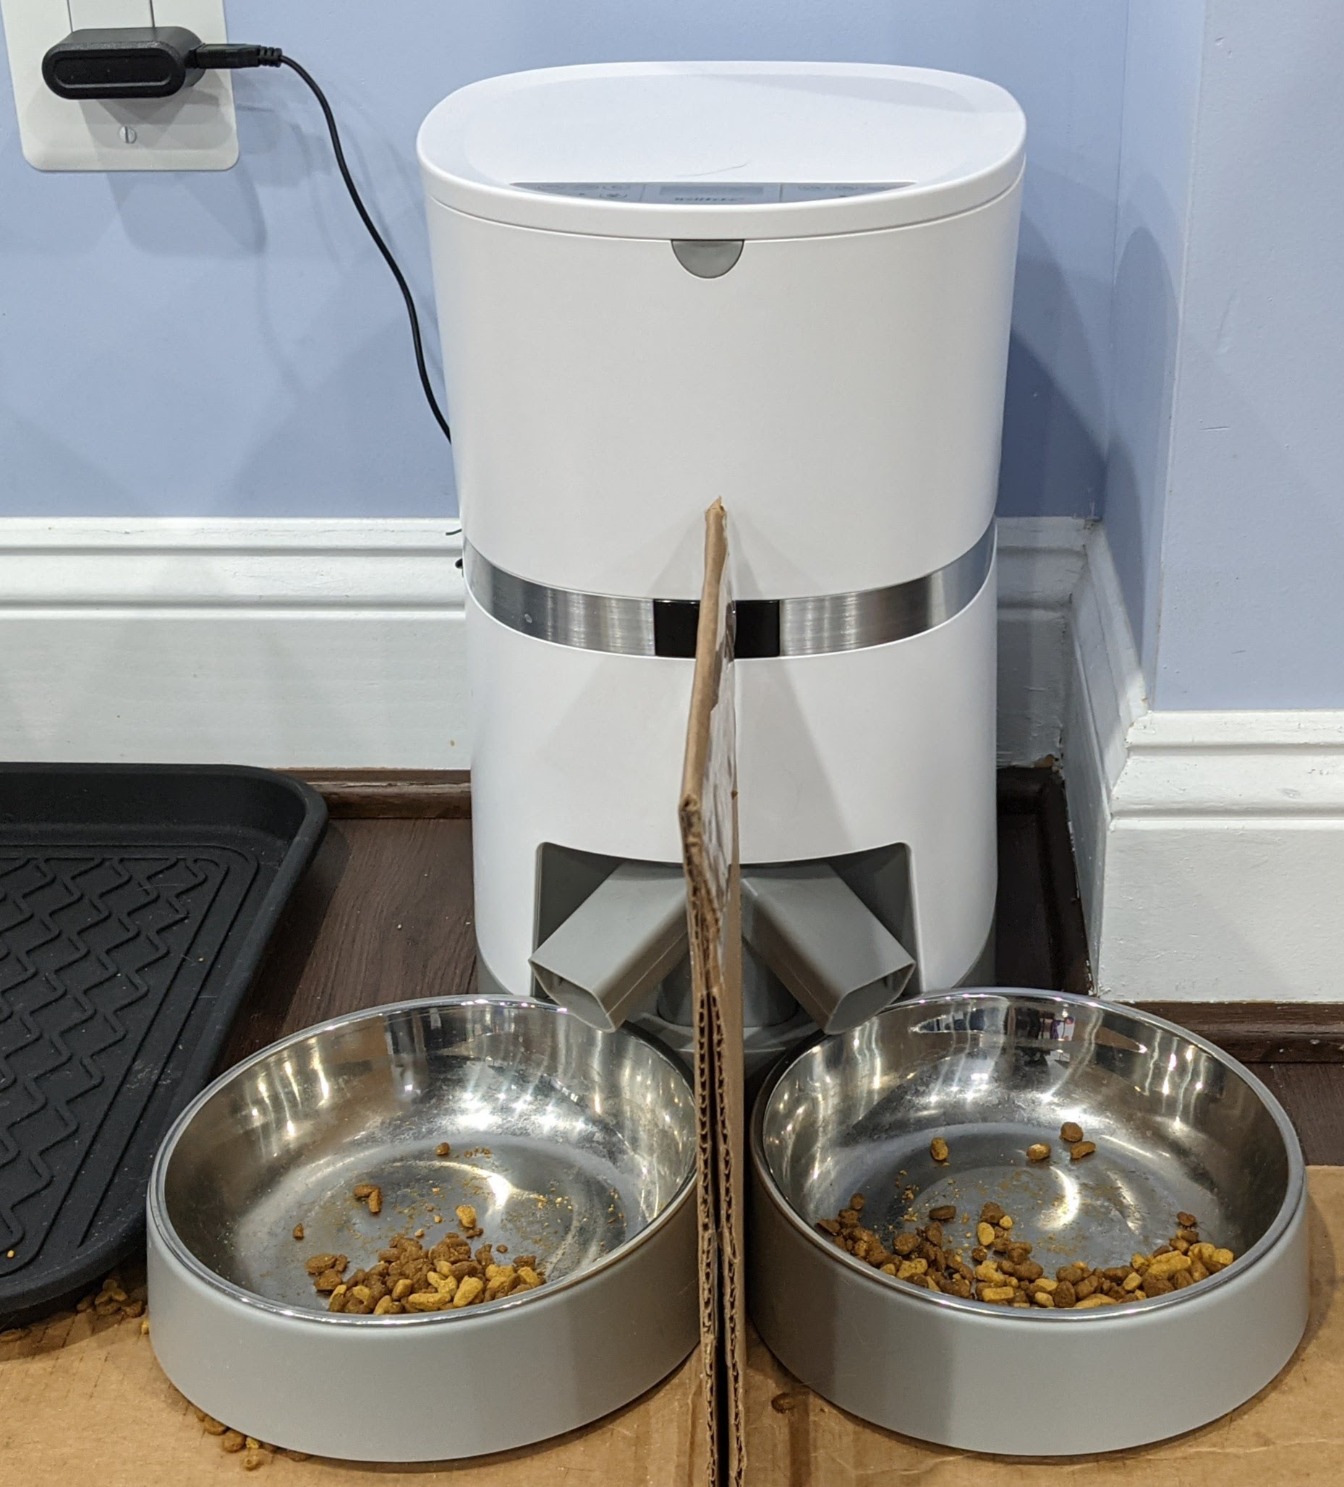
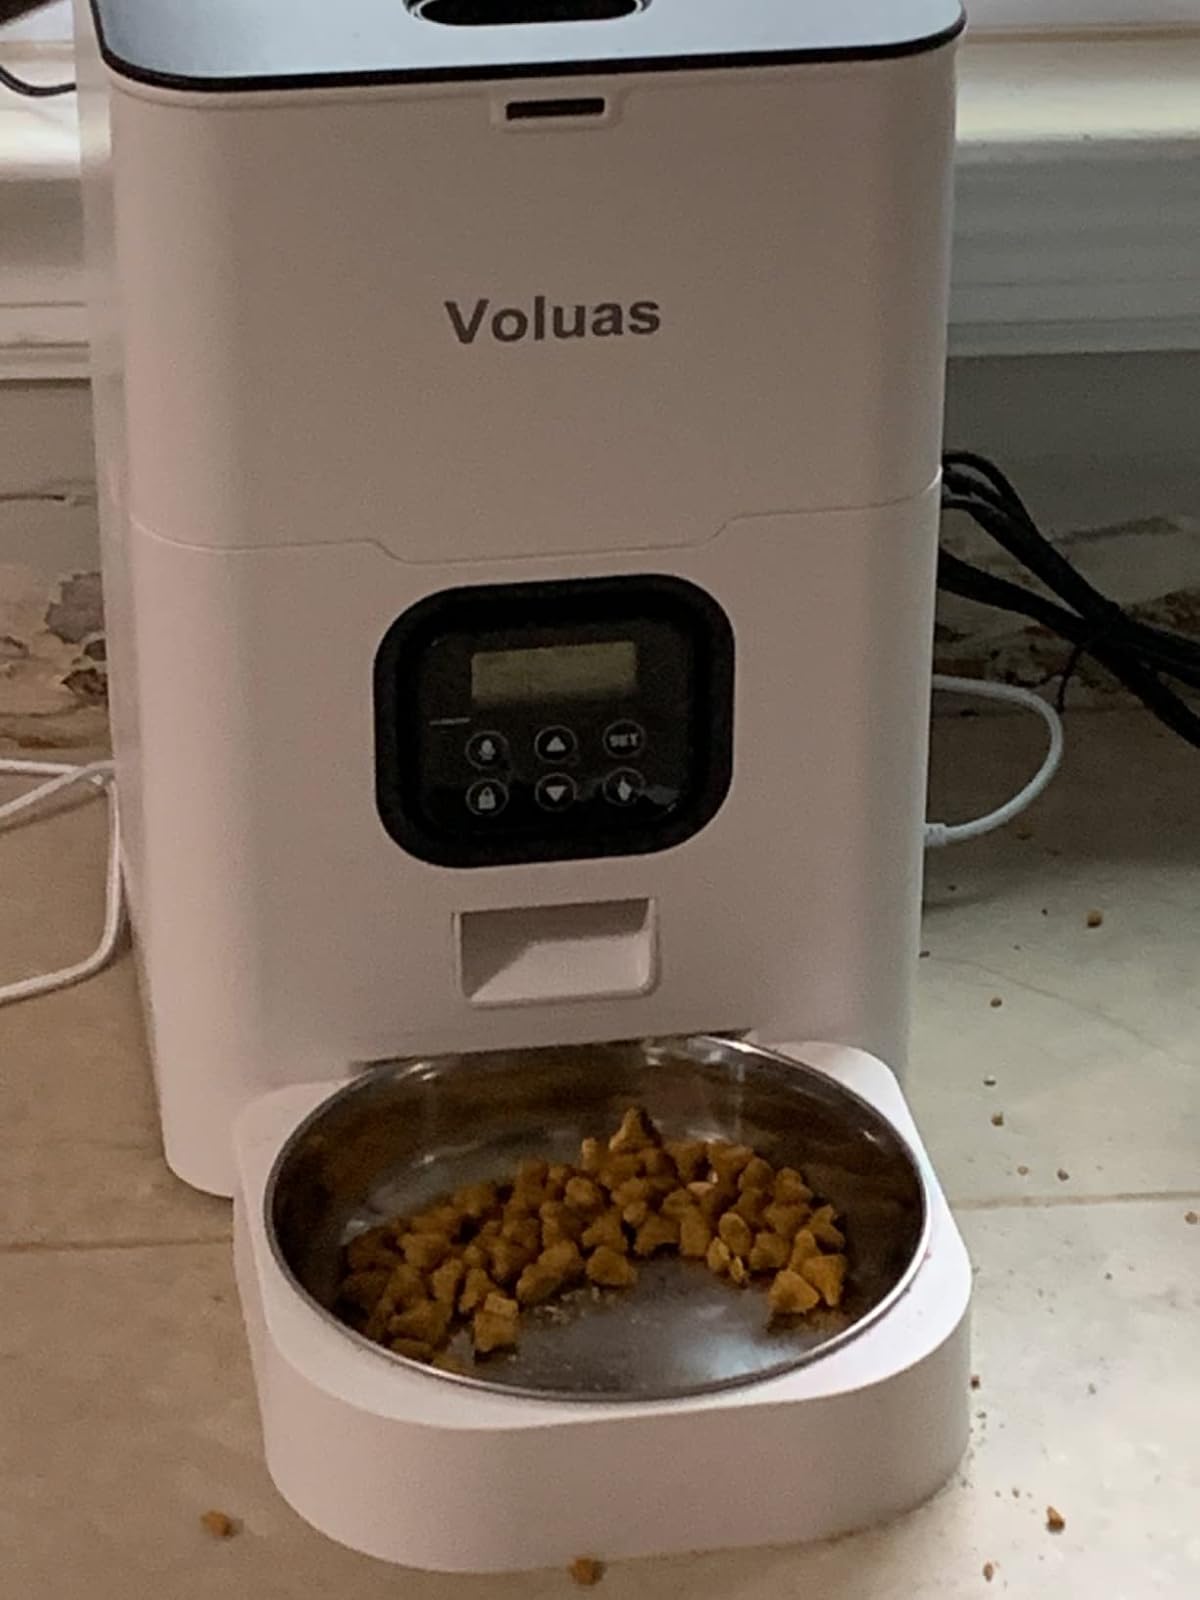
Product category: items_feeder
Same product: no